Bowling Green State University

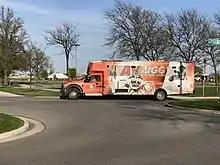
BGSU shuttle near the Visitor Center stop

The campus fare-free bus transit system began in 1990 and runs throughout the campus and surrounding neighborhoods. In 2005 the university started testing Hybrid buses on the service's main route. The first hybrid bus on the system used a proprietary diesel-electric propulsion system, known as a Hybrid Booster Drive (HBD), and was developed by the Electric Vehicle Institute (EVI) within the BGSU College of Technology. The system is made up of four routes. It includes major stops at various residence halls, academic buildings and athletic buildings. The campus has a mobile application that allows the students to track the location of the different buses around campus. This application also gives an estimated time of arrival for each route to reach a given bus stop.